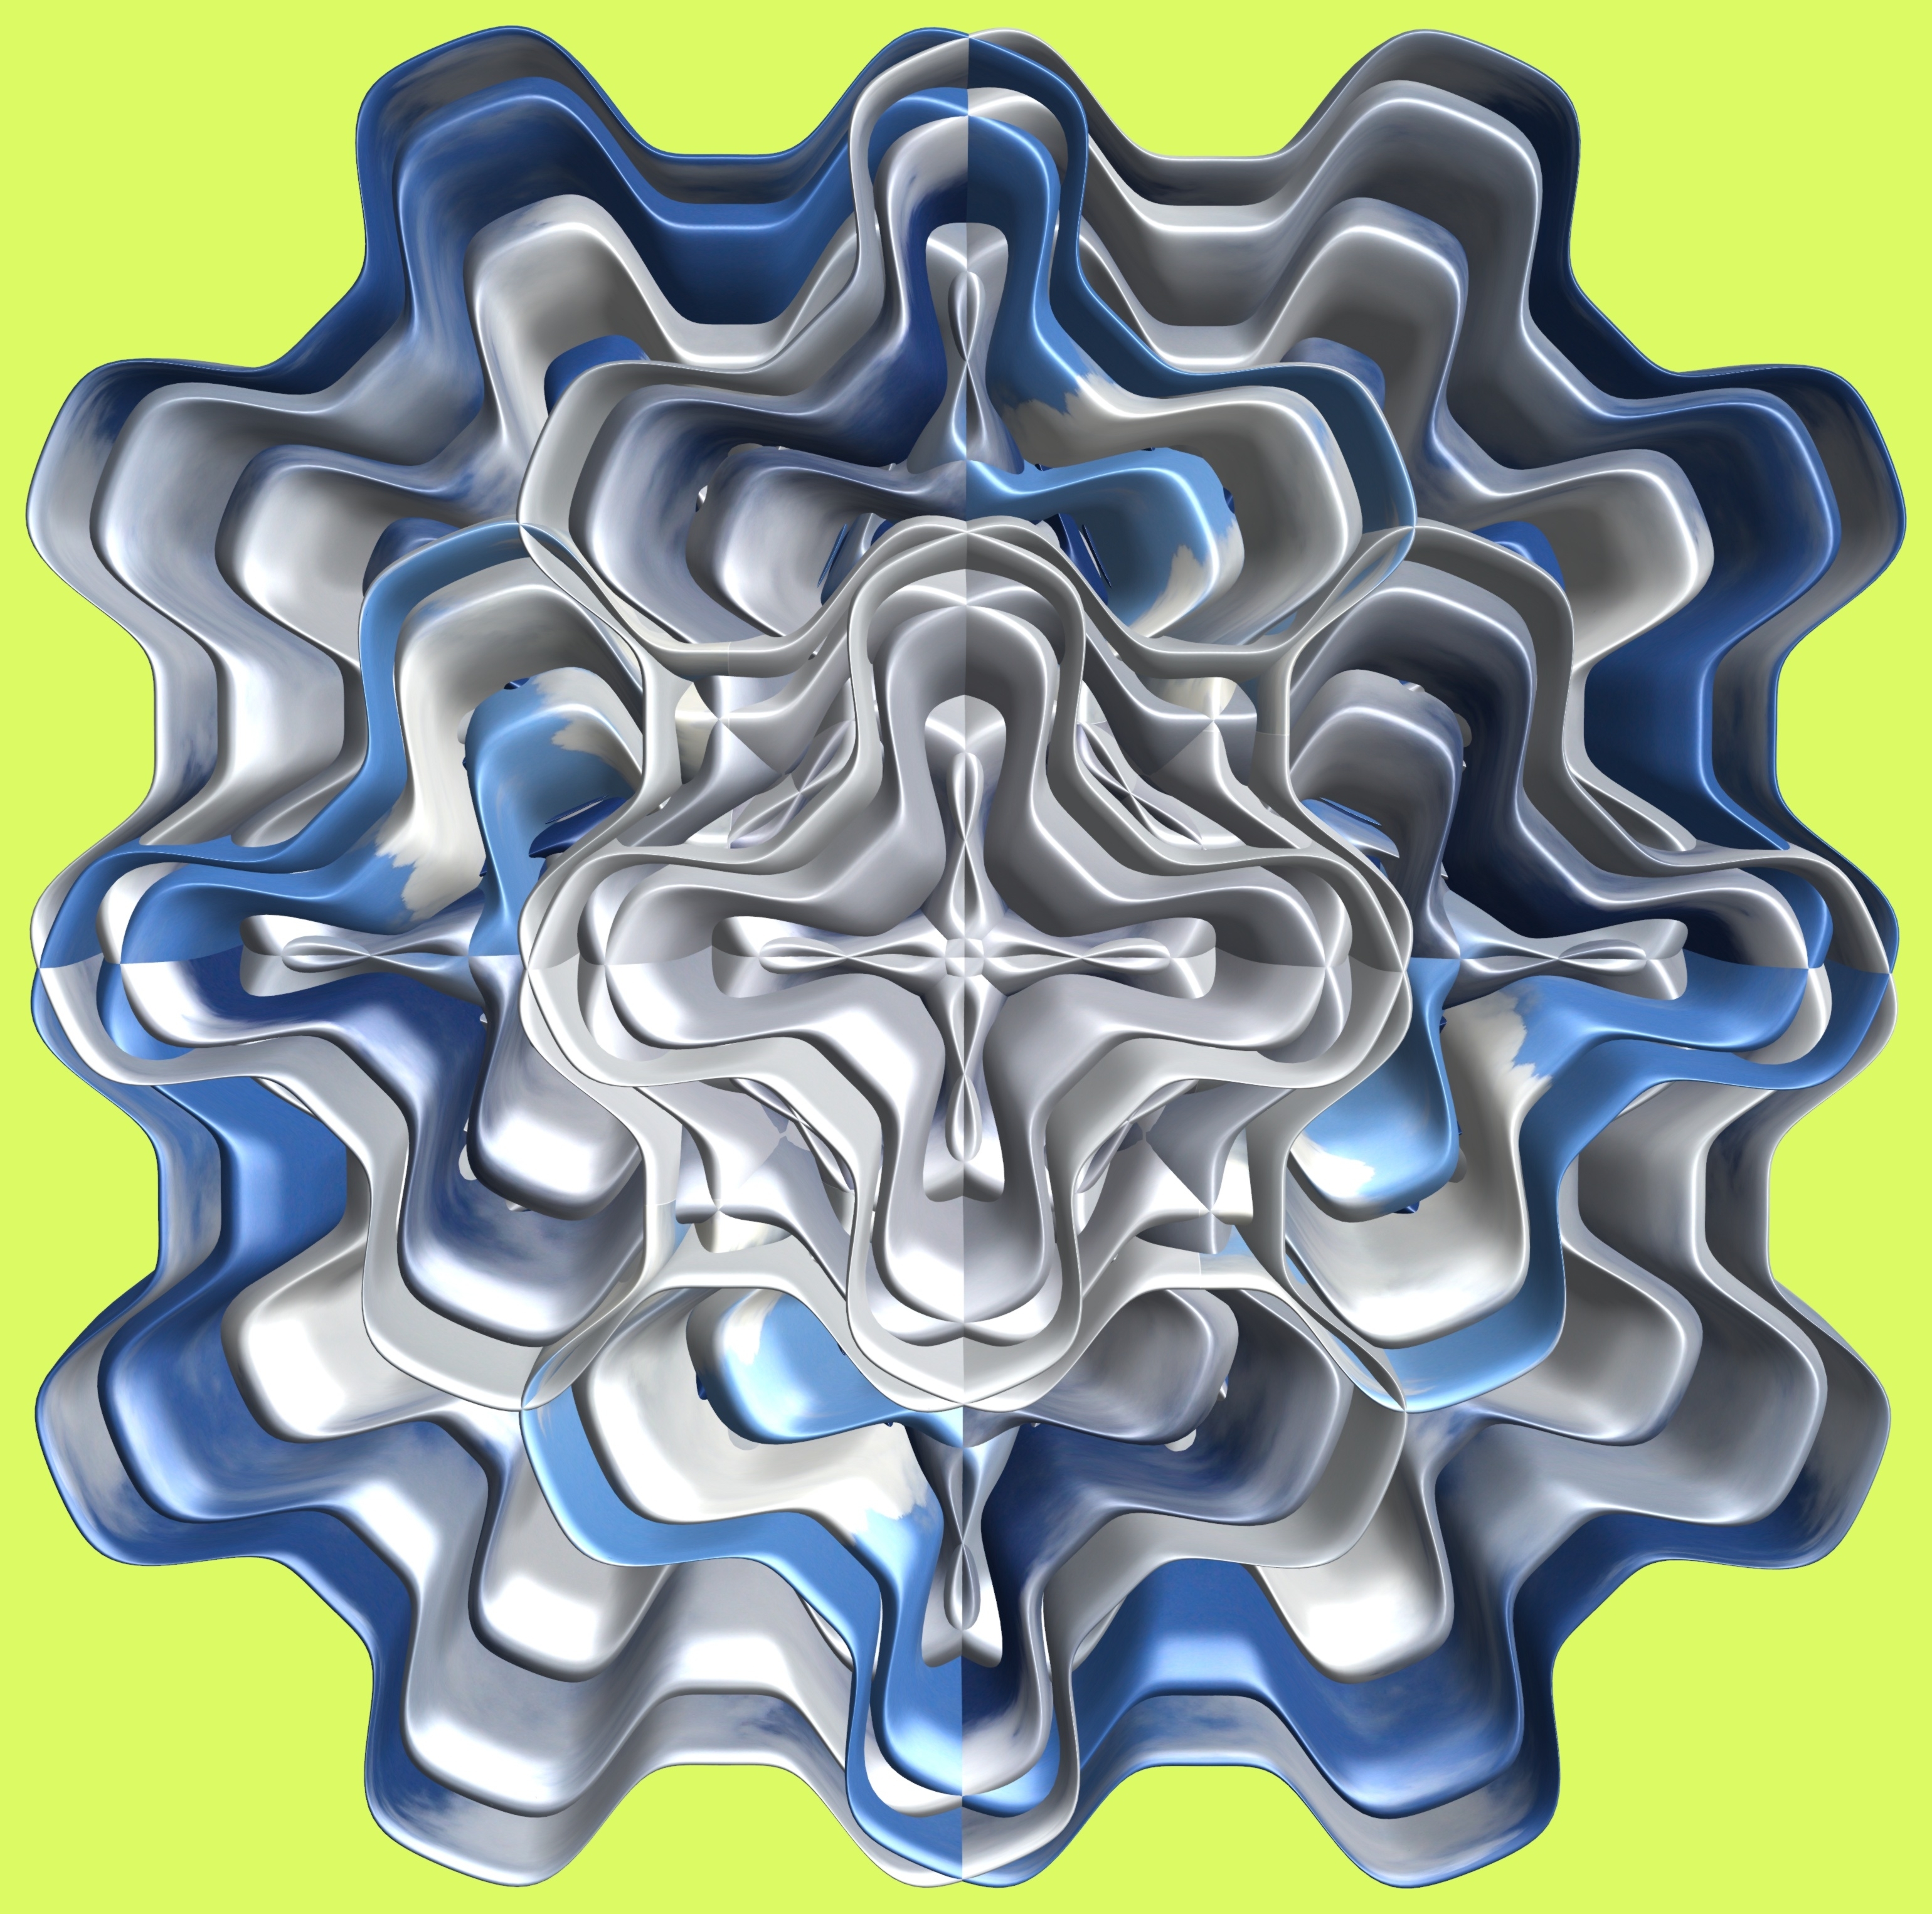
wing, structure, texture, flower, pattern, symbol, circle, illustration, design, symmetry, 3d, graphic, torus, mathematica, cg, parametricplot3d, code, program, algorithm, mapping